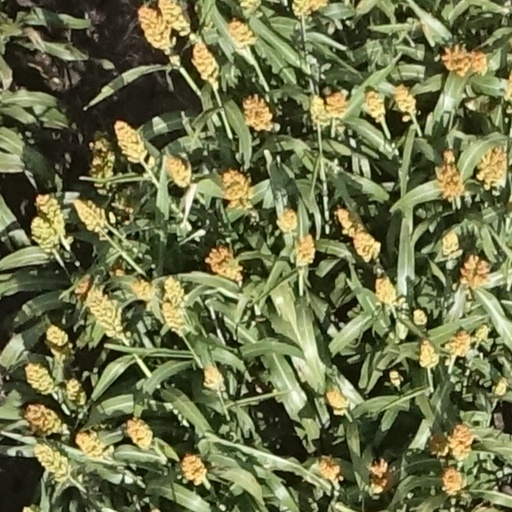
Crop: sorghum